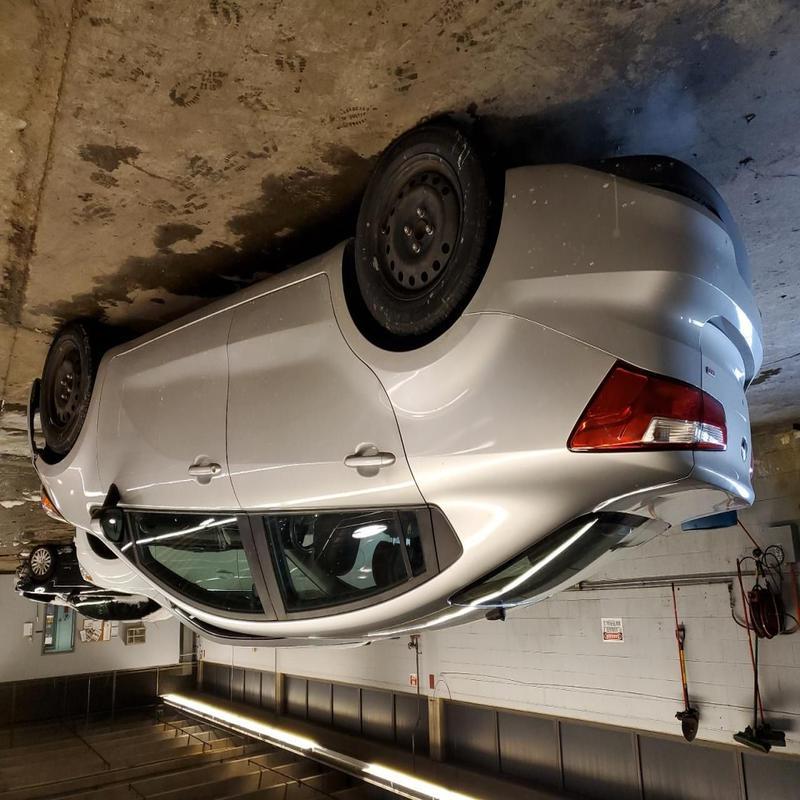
Aucun dommage détecté.
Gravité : aucun